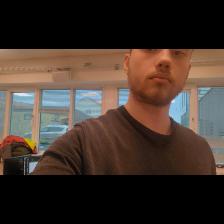
Label: Human